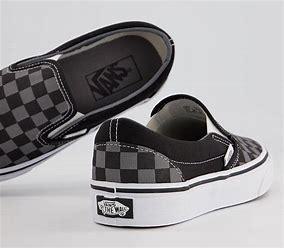
Brand: Vans
Model: Slip On